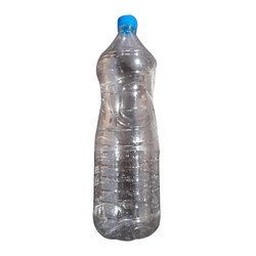
Label: bottles